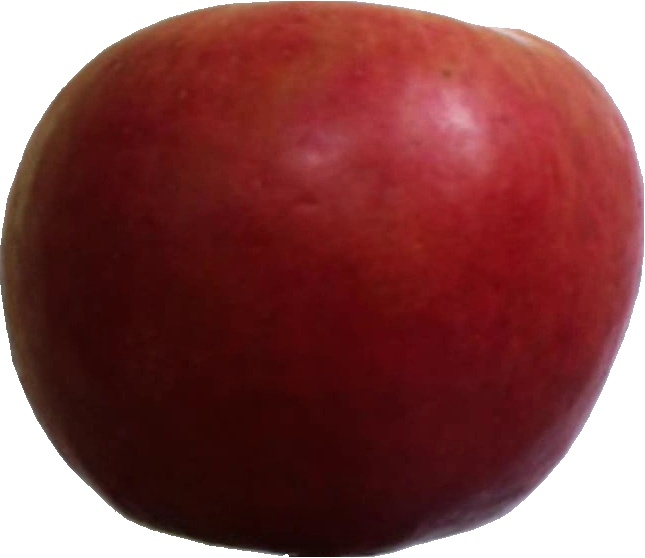
Label: apple_crimson_snow_1